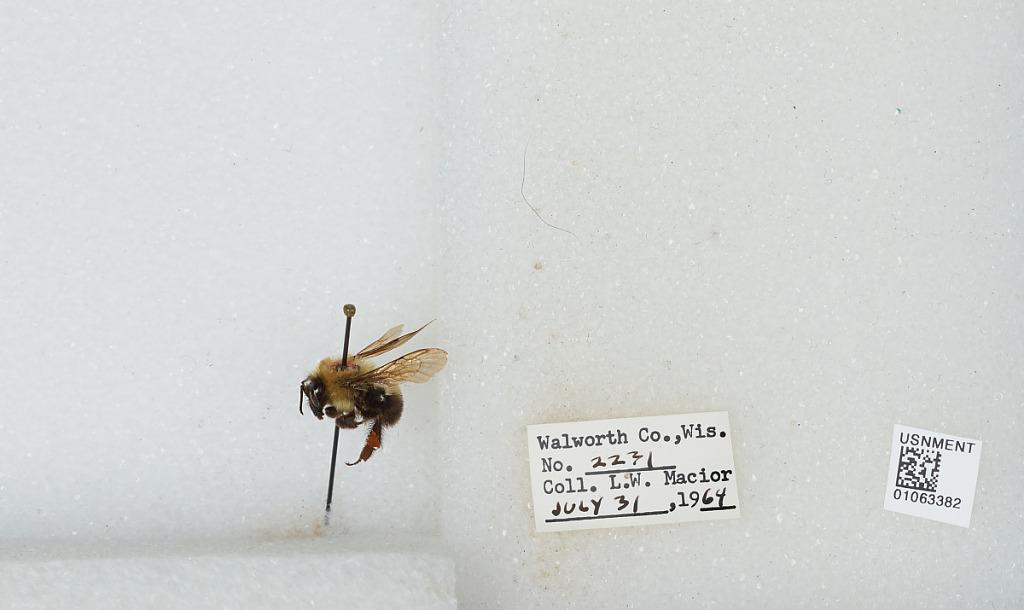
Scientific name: Bombus (Pyrobombus) bimaculatus Cresson
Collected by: L. Macior
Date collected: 1964-7-31
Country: United States
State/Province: Wisconsin
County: Walworth
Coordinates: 42.67, -88.54